His Lordship's Kindness

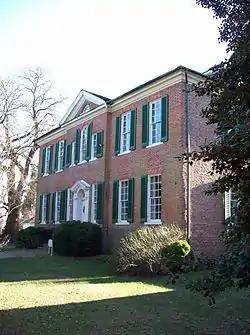
His Lordship's Kindness - North Front, December 2008

His Lordship's Kindness, also known as Poplar Hill, is a historic plantation estate on Woodyard Road east of Clinton, Maryland. It was built in the 1780s for Prince George's County planter Robert Darnall. The five-part Georgian mansion retains a number of subsidiary buildings including a slave's hospital and a dovecote. The property is now operated as a museum by a local nonprofit preservation group. It was designated a National Historic Landmark in 1970.